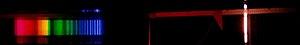
Spectre d'une décharge d'azote gazeux prise par une grille de Rowland.